Jotunheimen

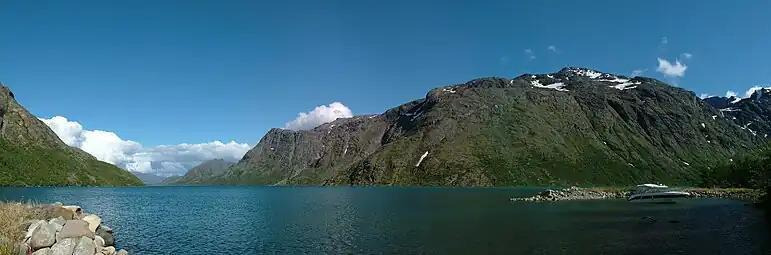
At Memurubu, looking over Lake Gjende towards Gjendebu

There is a National Tourist Route, the Sognefjell Road, from Skjolden to Lom, as well as another road, the RV 51, from Gol to Vågå through the special area of Valdresflya.